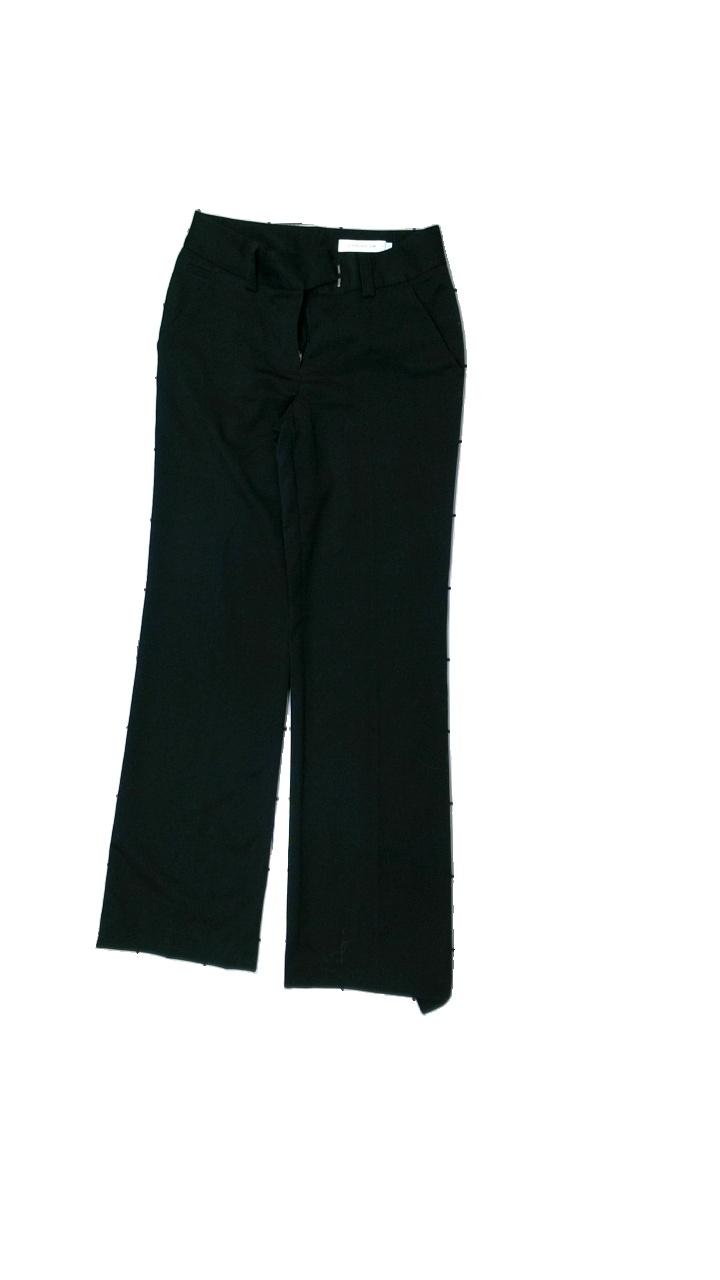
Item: Trousers (Ladies)
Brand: Stockhlm
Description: Black suit trousers
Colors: Black
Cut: Regular
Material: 62% Polyester 38% Cotton
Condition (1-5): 4
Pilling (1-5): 5
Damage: damaged seam
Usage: Reuse
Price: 100-150